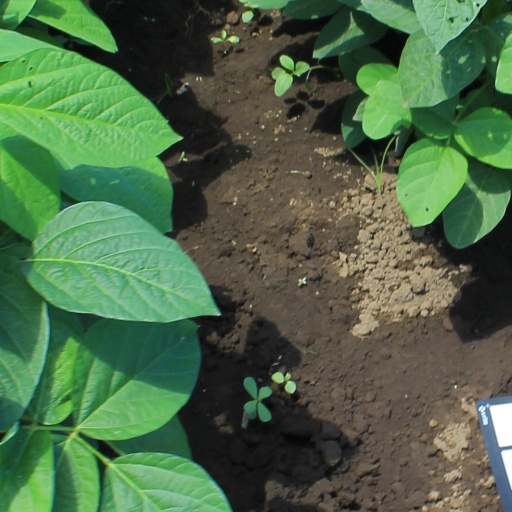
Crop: soybean